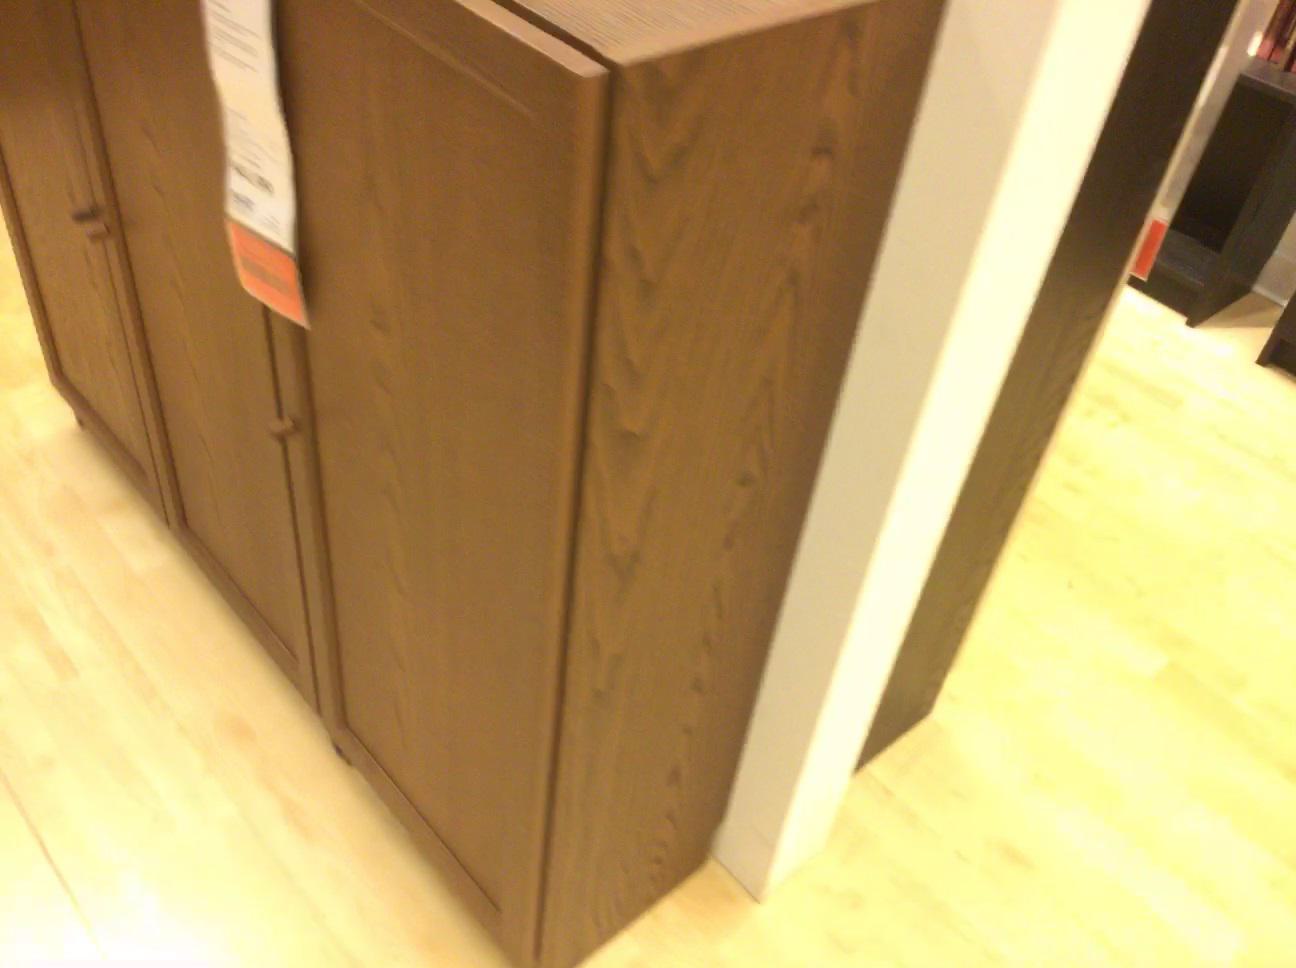
Question: In the image, there is the paper. Pinpoint several points within the vacant space situated left of the paper from the world's perspective. Your final answer should be formatted as a list of tuples, i.e. [(x1, y1), ...], where each tuple contains the x and y coordinates of a point satisfying the conditions above. The coordinates should be between 0 and 1, indicating the normalized pixel locations of the points.
Answer: [(0.026, 0.529), (0.073, 0.618), (0.126, 0.718), (0.052, 0.941)]